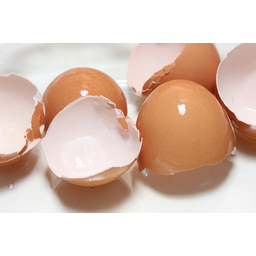
Label: trash